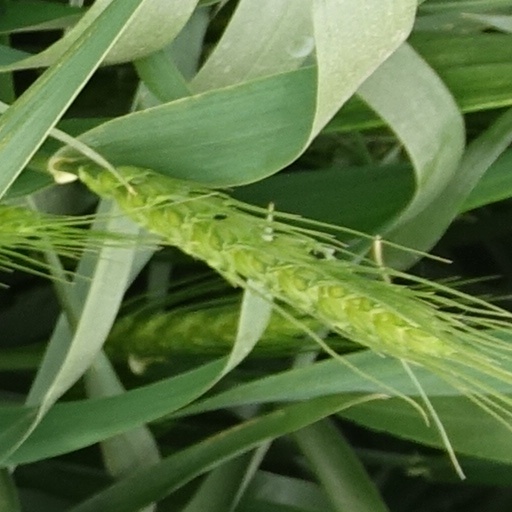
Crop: wheat